Churchtown, Dublin

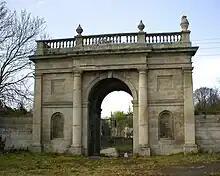
Ely's Arch

Braemor Road is marked by a gate lodge in the style of a triumphal arch from the 18th century, which originally led to Rathfarnham Castle. The erection of this gateway is attributed to Henry Loftus, Earl of Ely from 1769 to 1783 who was also responsible for the classical work on the castle itself. The arch is named the new gate on Frizell's map of 1779. After the division of the estate in 1913, the arch became the entrance to the Castle Golf Club but was later abandoned in favour of the more direct Woodside Drive entrance. Braemor Road (and Braemor Drive, Braemor Avenue, etc.) was developed in the late 1940s and early 1950s by builders called Brady and Morton. They conflated and abbreviated the names resulting in the name Braemor.